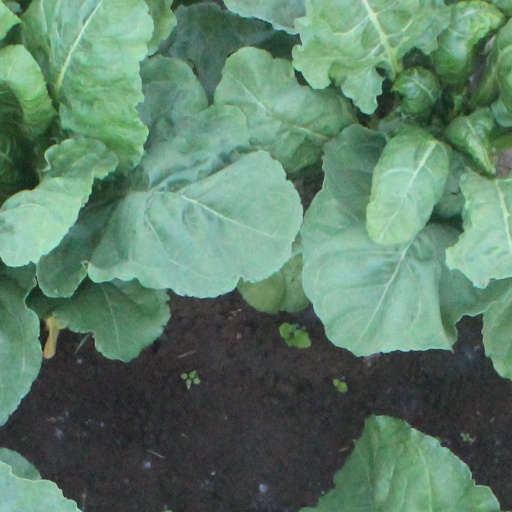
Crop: sugar beet